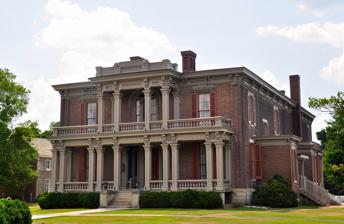
Building: Two Rivers Mansion (Nashville, Tennessee)
Country: United States of America
Year built: 1859
Historic house in Tennessee, United States United States historic place Two Rivers Mansion U.S. National Register of Historic Places Two Rivers Mansion, July 2014 Show map of Tennessee Show map of the United States Location 3130 McGavock Pike, Nashville, Tennessee Coordinates 36°11′23″N 86°40′39″W / 36.18972°N 86.67750°W / 36.18972; -86.67750 Built 1859 Architectural style Italianate NRHP reference No. 72001238 Added to NRHP February 23, 1972 Two Rivers Mansion is an Antebellum historic house in Nashville, Tennessee , United States . History The mansion was built in 1859 for David H. McGavock (1826–1896), a cousin of the McGavocks who owned the Carnton plantation in Franklin, Tennessee , and his wife William "Willie" Elizabeth Harding (1832–1895), whose family owned the Belle Meade Plantation . During construction of the mansion, the McGavock family lived in the adjacent house named 'The 1802 House', a Federal -style red brick home. Both properties were once the centerpiece of an 1,100-acre plantation in Donelson, Tennessee . Two Rivers was inhabited by the McGavock family for three generations until 1965, when it was purchased by the Metropolitan Government of Nashville and Davidson County from Mary Louise Bransford McGavock. The land was turned into the Two Rivers Park and Golf Course, with eighteen holes of golf, baseball and softball diamonds, six tennis courts and a playground. Architectural significance Two Rivers was designed in the Italianate architectural style. It was listed on the National Register of Historic Places on February 23, 1972. Location The mansion is located at 3130 McGavock Pike in Nashville, Tennessee. It is located between the Stones River and the Cumberland River , hence the name. In popular culture Two Rivers Mansion and The 1802 House were featured as a haunted location on the paranormal series, Haunted Live which aired in 2018 on the Travel Channel . The paranormal team, the Tennessee Wraith Chasers investigated both buildings which are said to be highly haunted. Bibliography Leona Taylor Aiken, The McGavocks of Two Rivers , Aiken, 1975, 51 pages. References